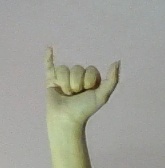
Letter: ya